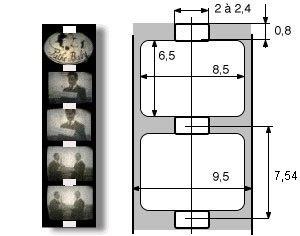
Le film 9,5 mm est un format de film cinéma d'une largeur de 9,5 mm, lancé par Pathé en 1922.
La perforation de film est une technique qui consiste à réaliser des trous sur le bord de la pellicule d'un film argentique. Ces perforations permettent l'entraînement de la pellicule lors de la prise de vues et lors de la projection. Un film de 35 mm comporte classiquement quatre perforations à peu près rectangulaires des deux côtés de chaque photogramme.